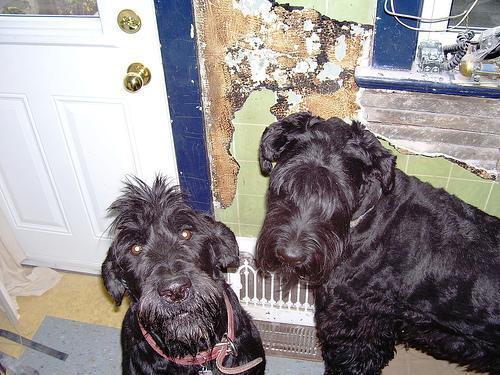
giant_schnauzer